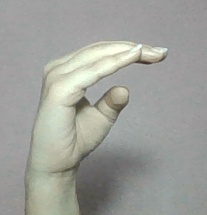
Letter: jeem